Theodore Davis Boal

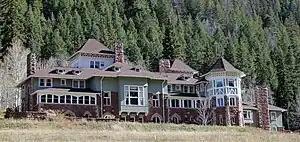
Redstone Castle (1903), also called Cleveholm or Osgood Castle, south of Redstone, National Register of Historic Places

In 1914, both he and his son volunteered for service in France. His son joined the cavalry and Boal organized military canteens and donated to French hospitals. Two years later, Boal returned to the United States and formed the "Boal Troop", a horse-mounted machine gun unit which was accepted as a provisional unit of the Pennsylvania Army National Guard. In April 1917, the Boal Troop was reconfigured as an infantry unit, Company A of the 107th Machine Gun Battalion, and deployed to France for service in World War I. Boal served as an aide-de-camp to General Charles M. Clement and later for Major General Charles H. Muir in Pennsylvania's 28th Infantry Division. He was made a Lieutenant Colonel and was awarded the Distinguished Service Cross for valor and the French Croix de Guerre with gilt star in recognition of his service in the Argonne Forest and between the Marne and Vesle Rivers. A shrine dedicated to the 28th Infantry Division is located on the grounds of the Pennsylvania Military Museum in Boalsburg, Pennsylvania. The site was formerly Boal's estate.